Premiership of Boris Johnson

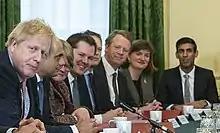
Johnson (far-left) attending his first cabinet meeting after the Conservative Party's victory at the 2019 general election

On 28 August 2019, Johnson advised Queen Elizabeth II to prorogue parliament between 12 September 2019 and 14 October 2019, which was given ceremonial approval by the Queen at a Privy Council meeting. The prorogation spurred requests for a judicial review of the advice given by Johnson as the order itself, under royal prerogative powers, cannot be challenged in court. As of 29 August, three court proceedings had been lodged, and one European legal proceeding had begun: